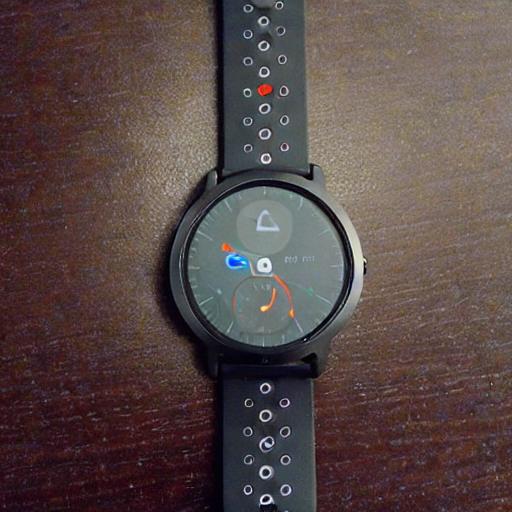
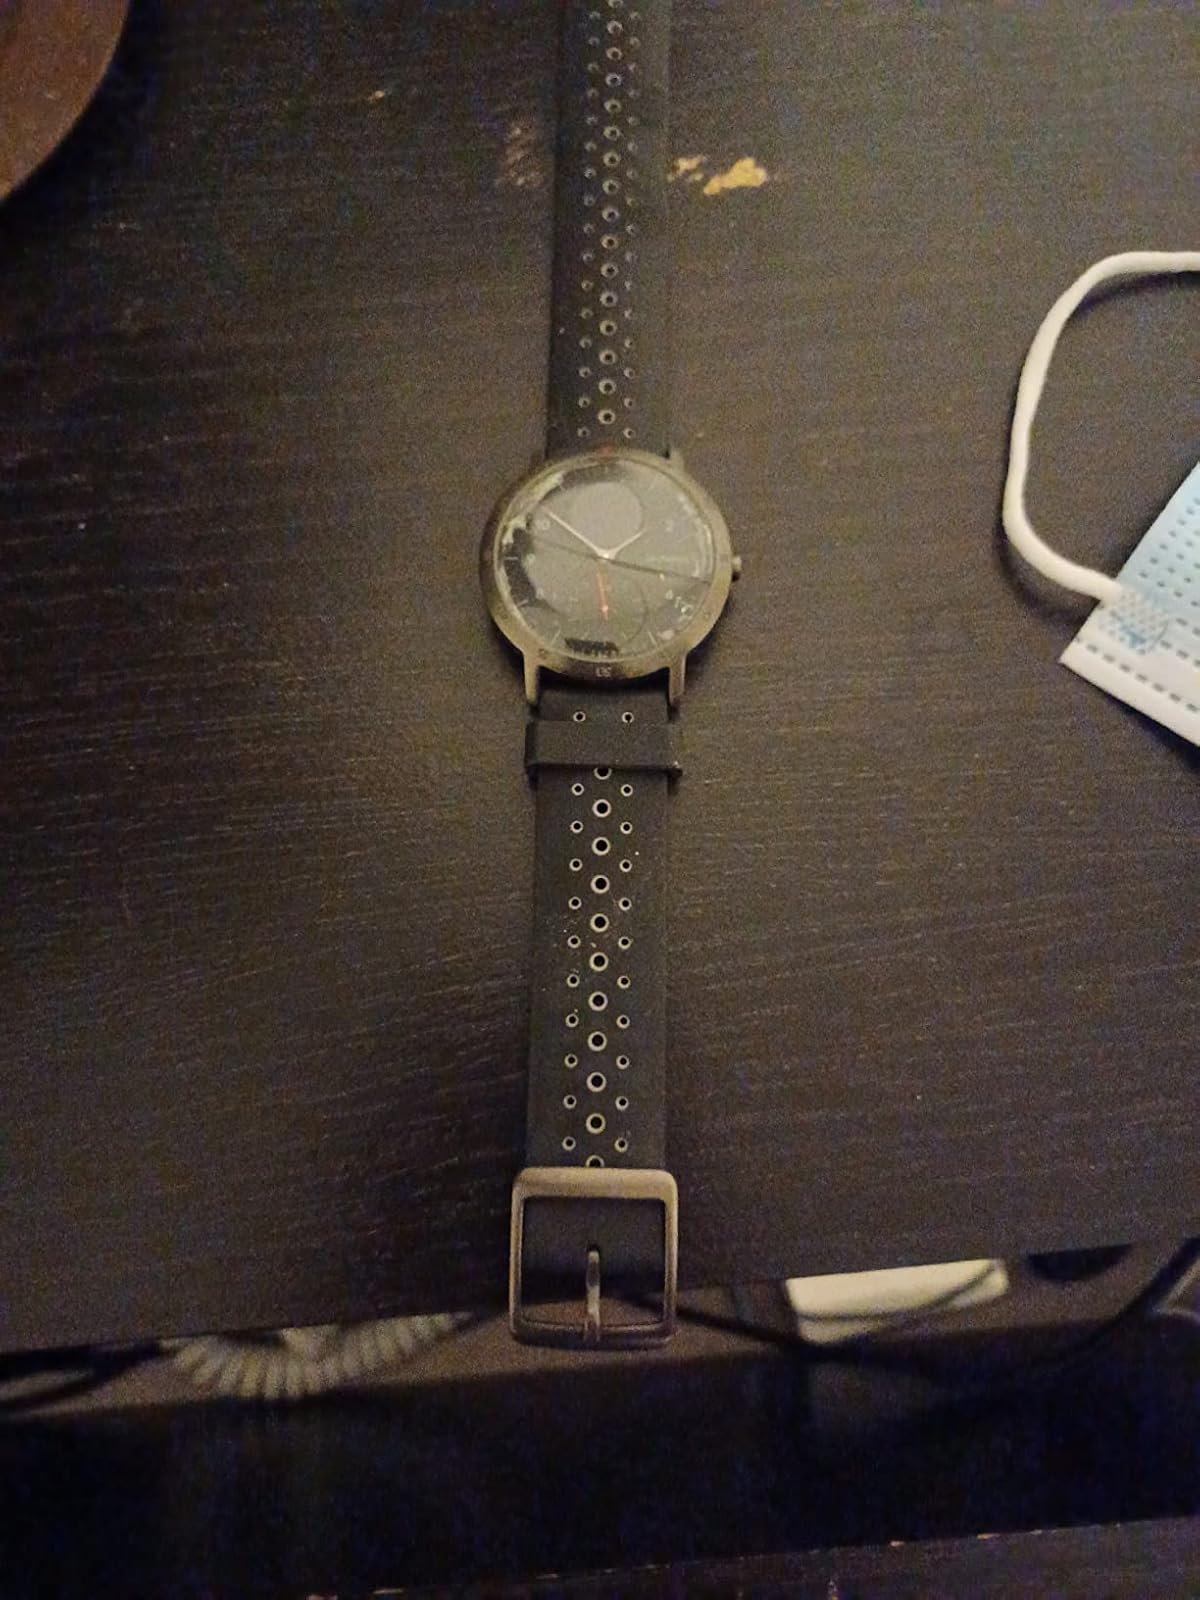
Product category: smartwatch
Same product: no